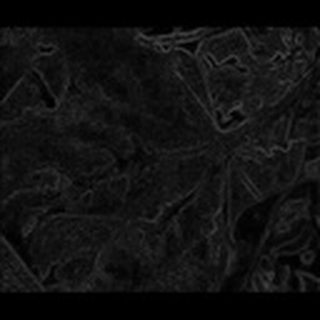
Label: cotton_bacterial_blight